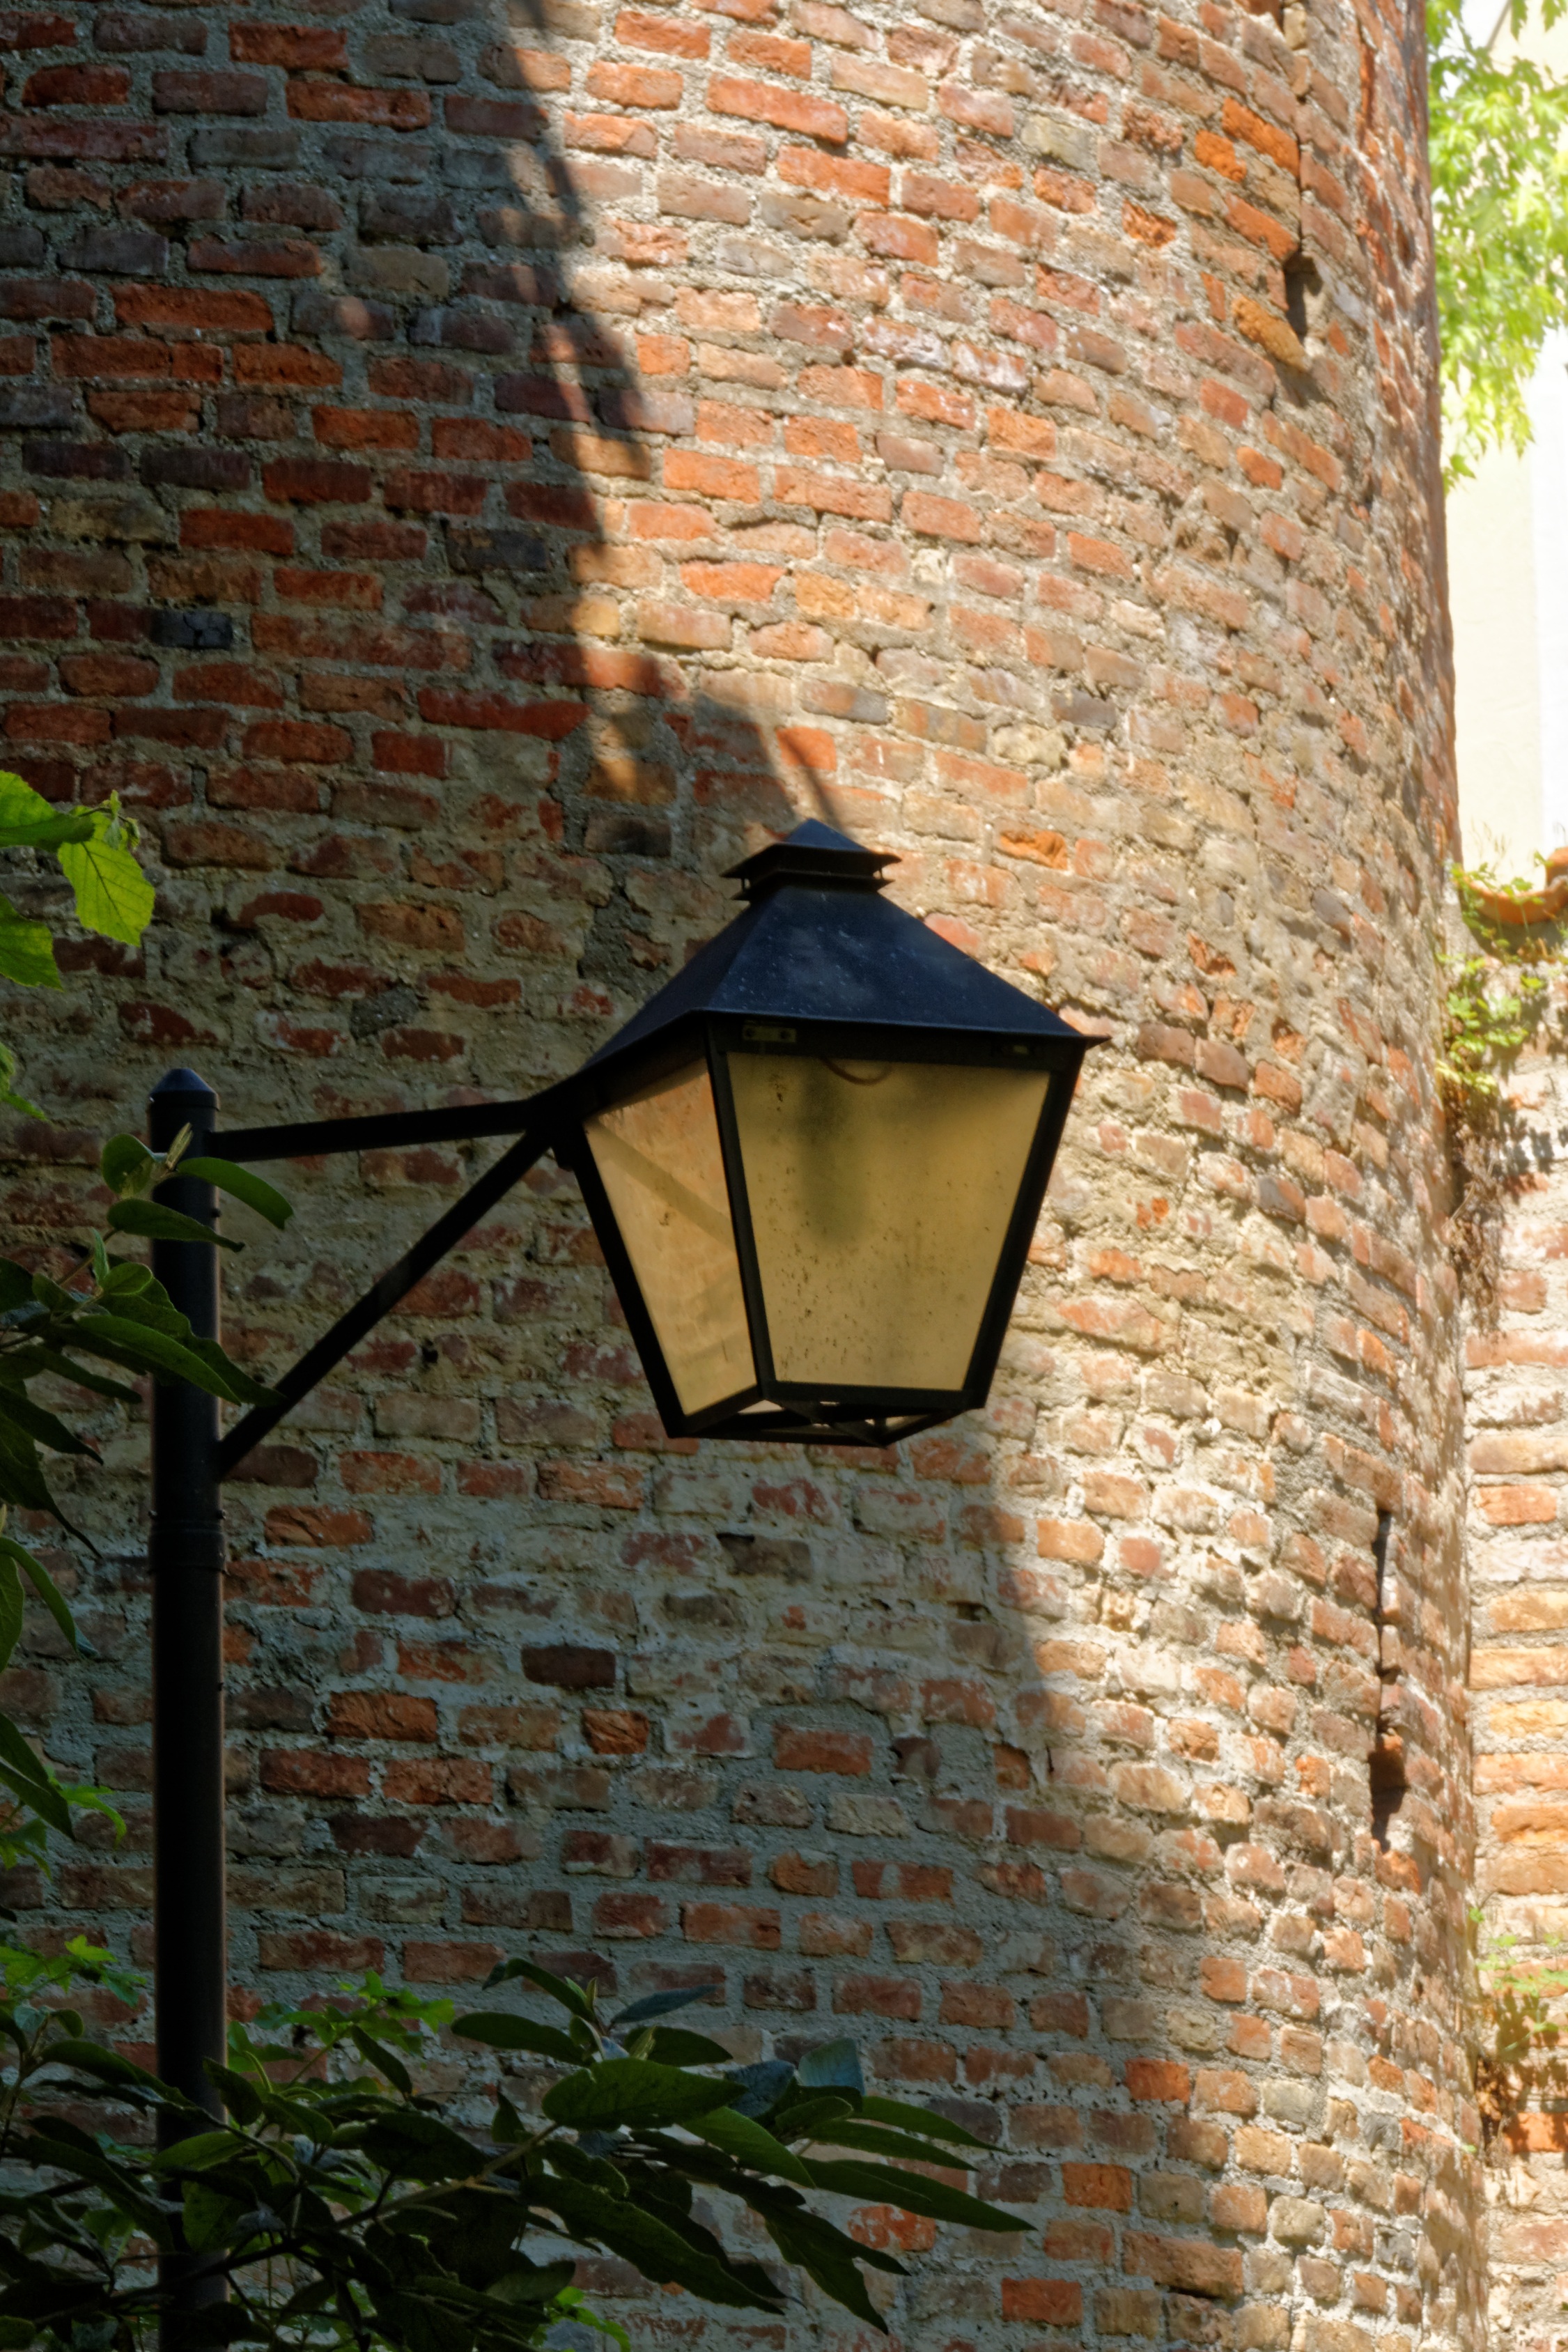
architecture, house, window, building, wall, lantern, tower, cottage, facade, property, lamp, brick, lighting, material, brickwork